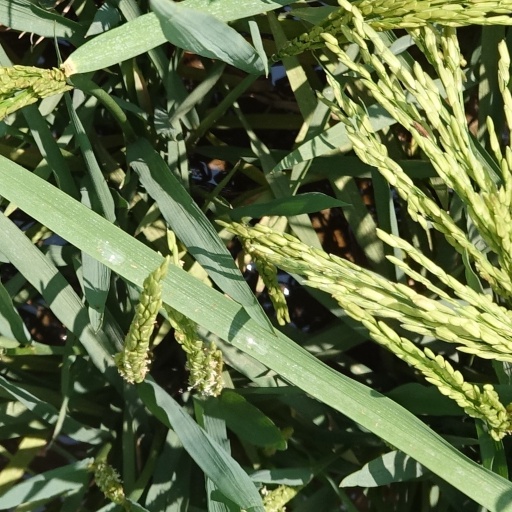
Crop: rice